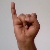
The image shows a hand gesture representing the letter 'I' in Indian Sign Language.